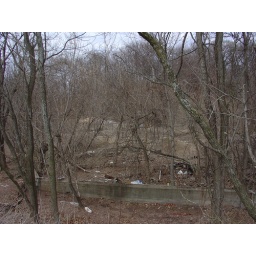
standing on the river bank path, looking northeast over mill complex parking areas/wasteland, west slope of cemetary above